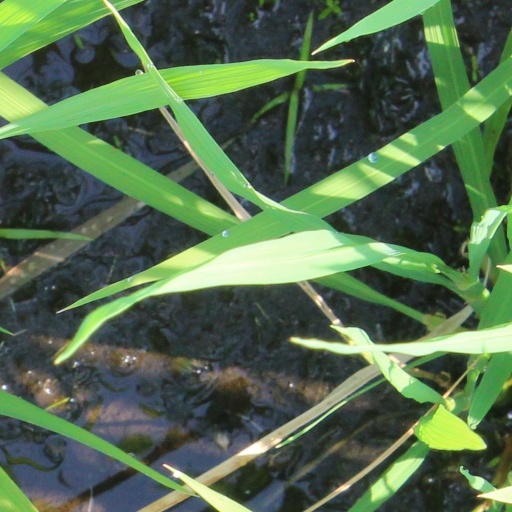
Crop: rice